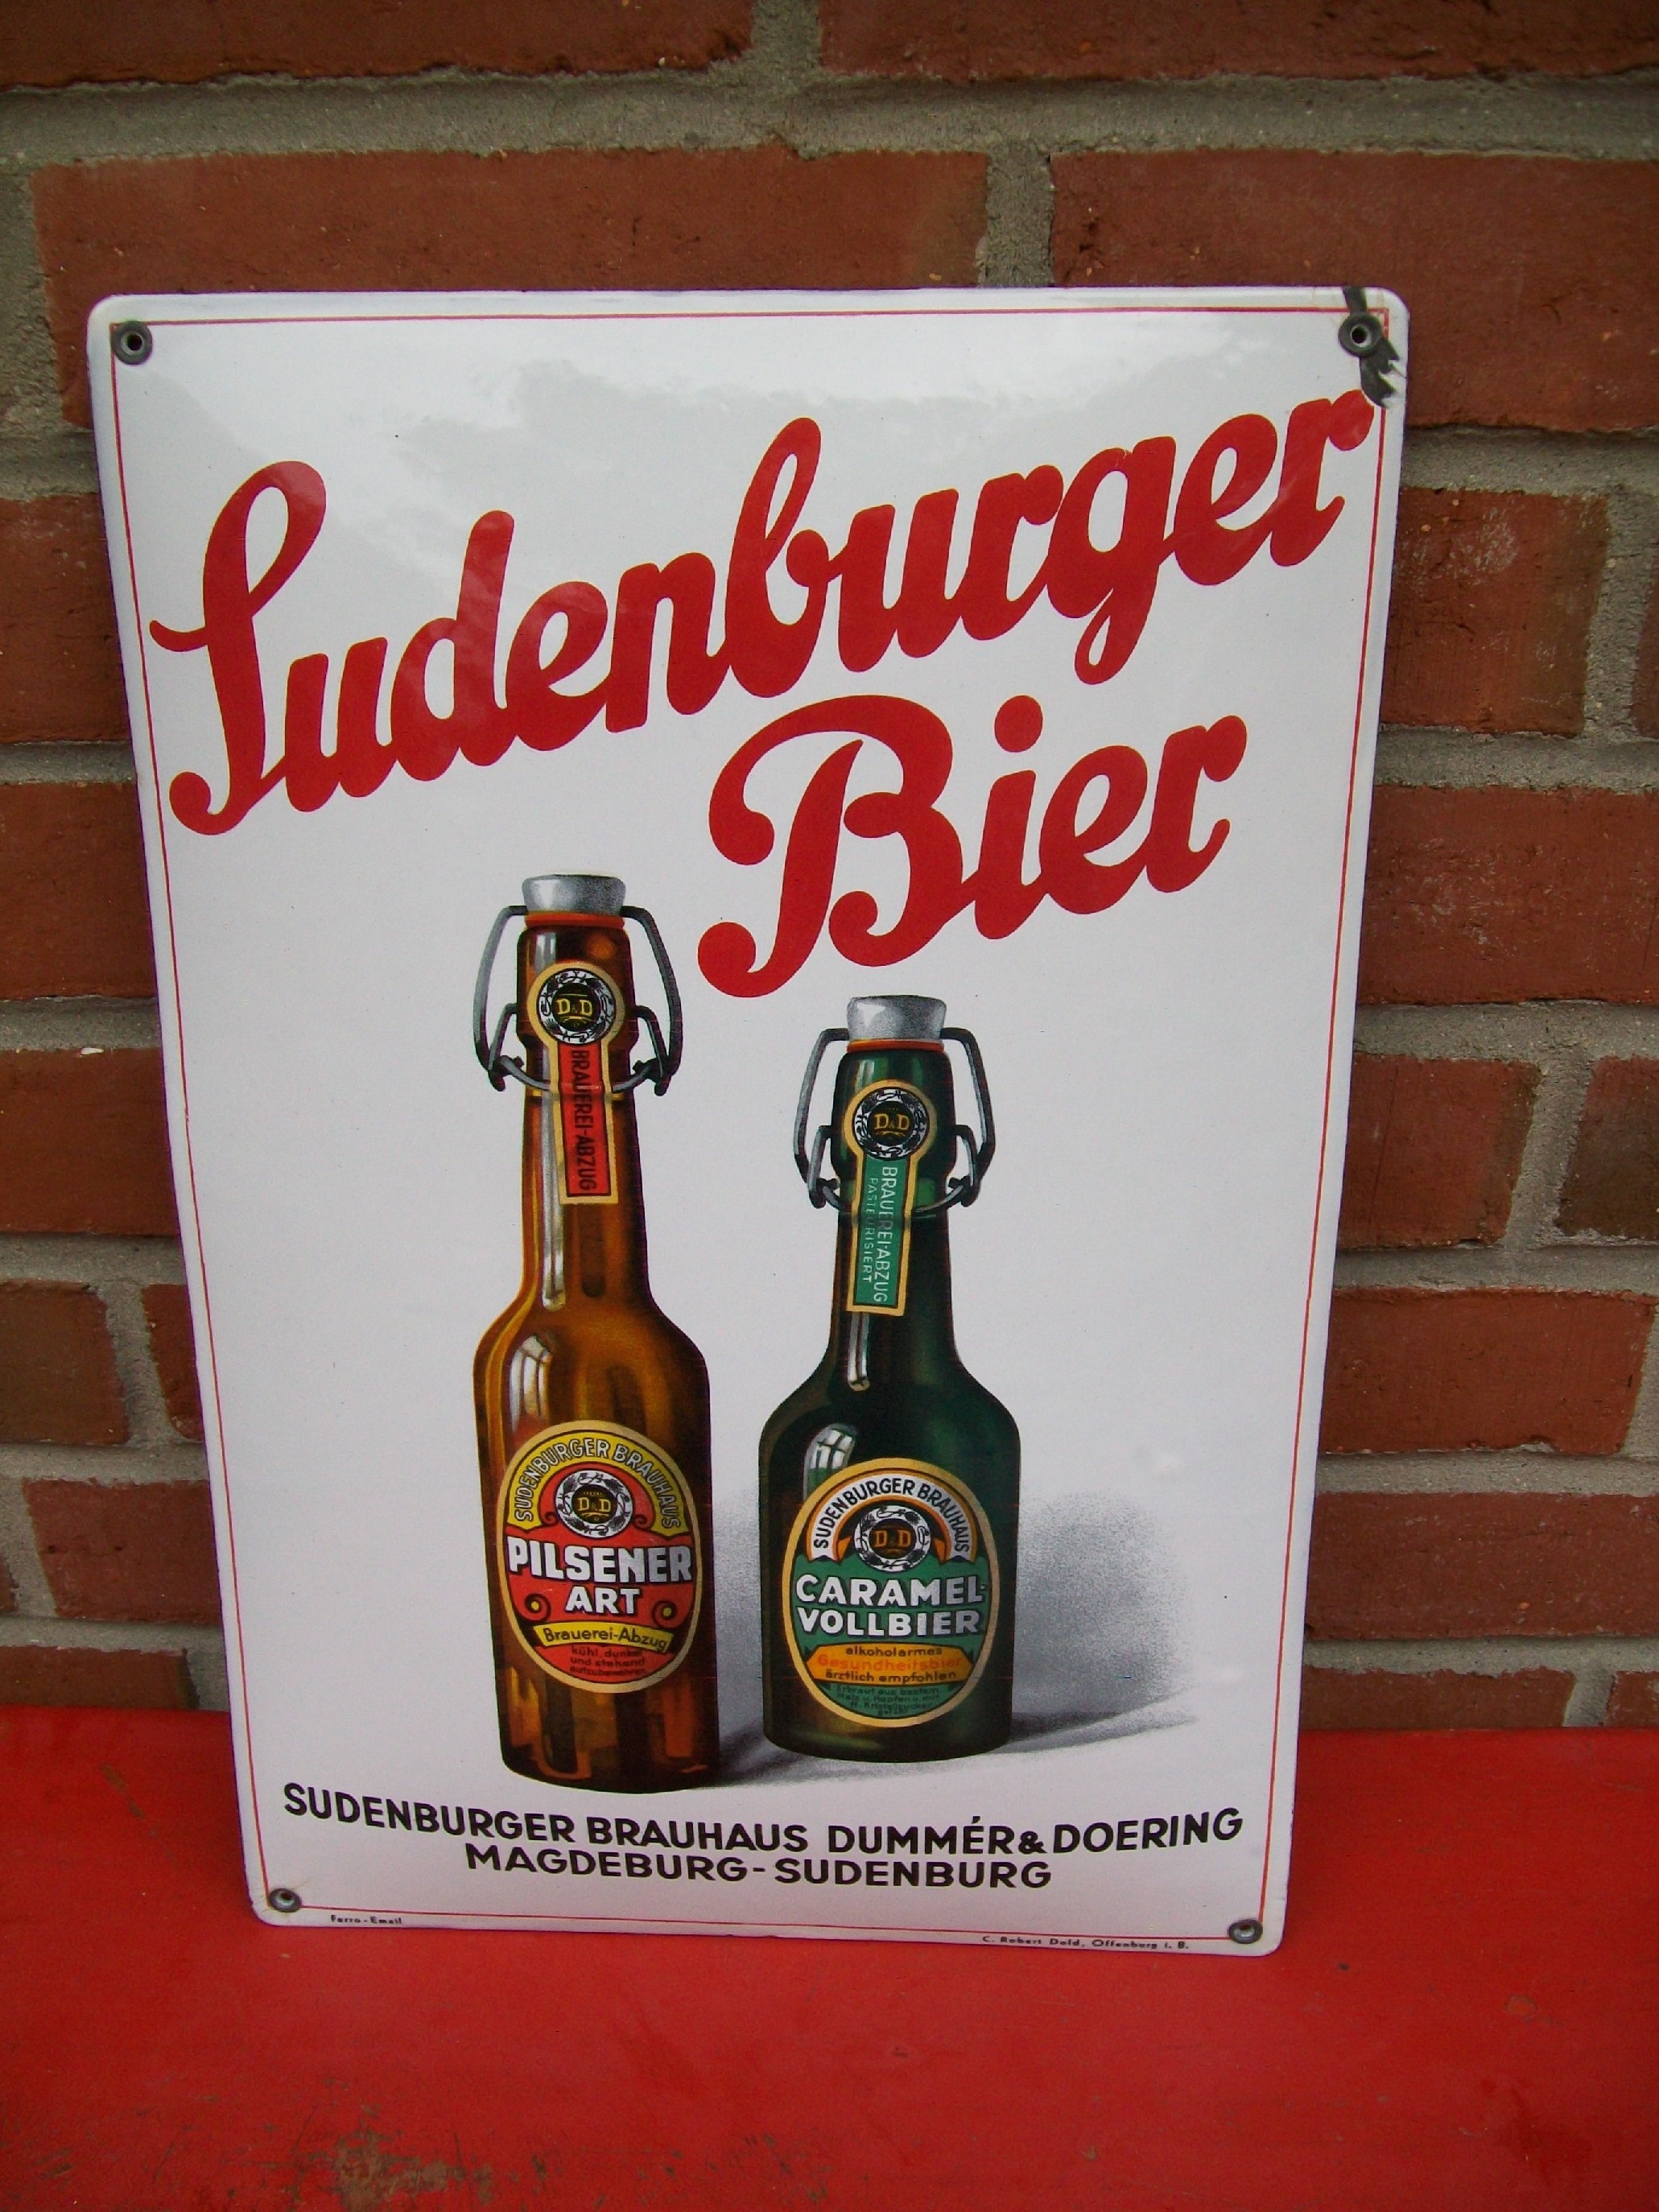
advertising, drink, bottle, beer, thirst, beer bottle, liqueur, ale, soft drink, alcoholic beverage, metal sign, distilled beverage, sudenburger beer, barley juice